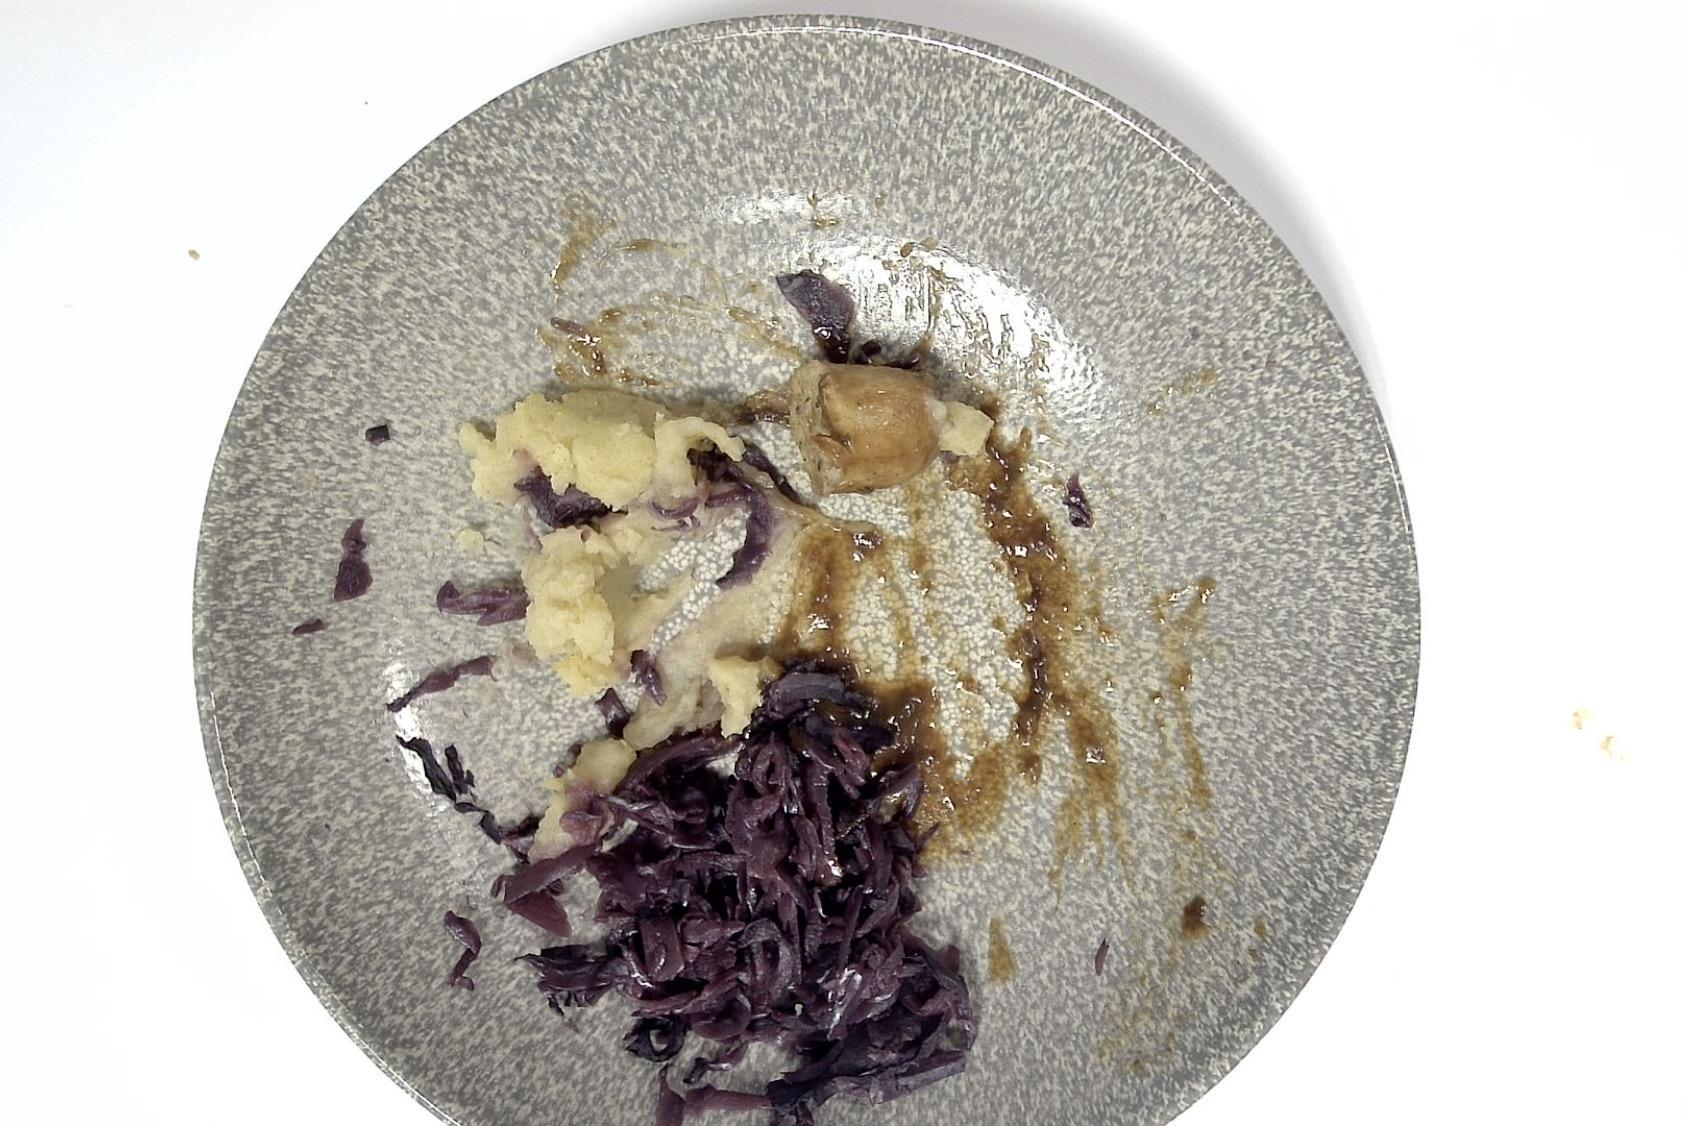
Dish: Rostbratwurst mit Rotkohl , Kartoffelpüree , Braune Sauce
Portion size: Normale Portion
Ingredients: mashed-potatoes, red-cabbage, brown-sauce, grilled-sausage
Weight as served: 300 g
Energy as served: 360,980 kcal (1.512,760 kJ)
Fat: 21,220 g (saturated: 6,540 g)
Carbohydrates: 28,000 g (sugar: 8,570 g)
Protein: 11,920 g
Salt: 4,830 g
Weight after return: 214 g
Energy after return: 257,499 kcal